Hanukkah

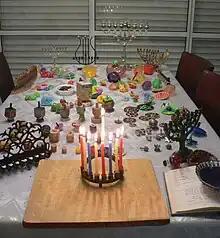
Hanukkah table

Hanukkah ("Ḥănukkā" ) is a Rabbinic Jewish festival commemorating the recovery of Jerusalem and subsequent rededication of the Second Temple at the beginning of the Maccabean Revolt against the Seleucid Empire in the 2nd century BCE.